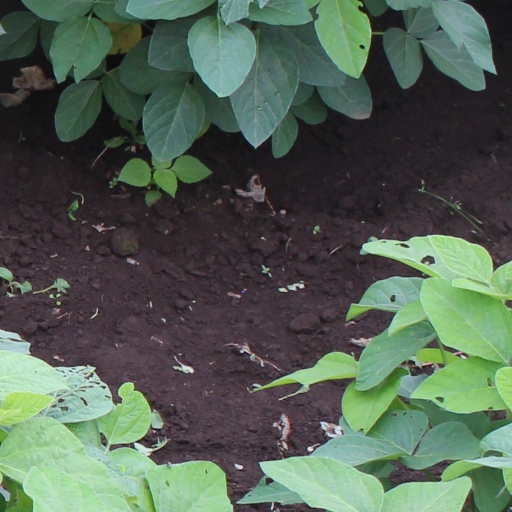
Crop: soybean